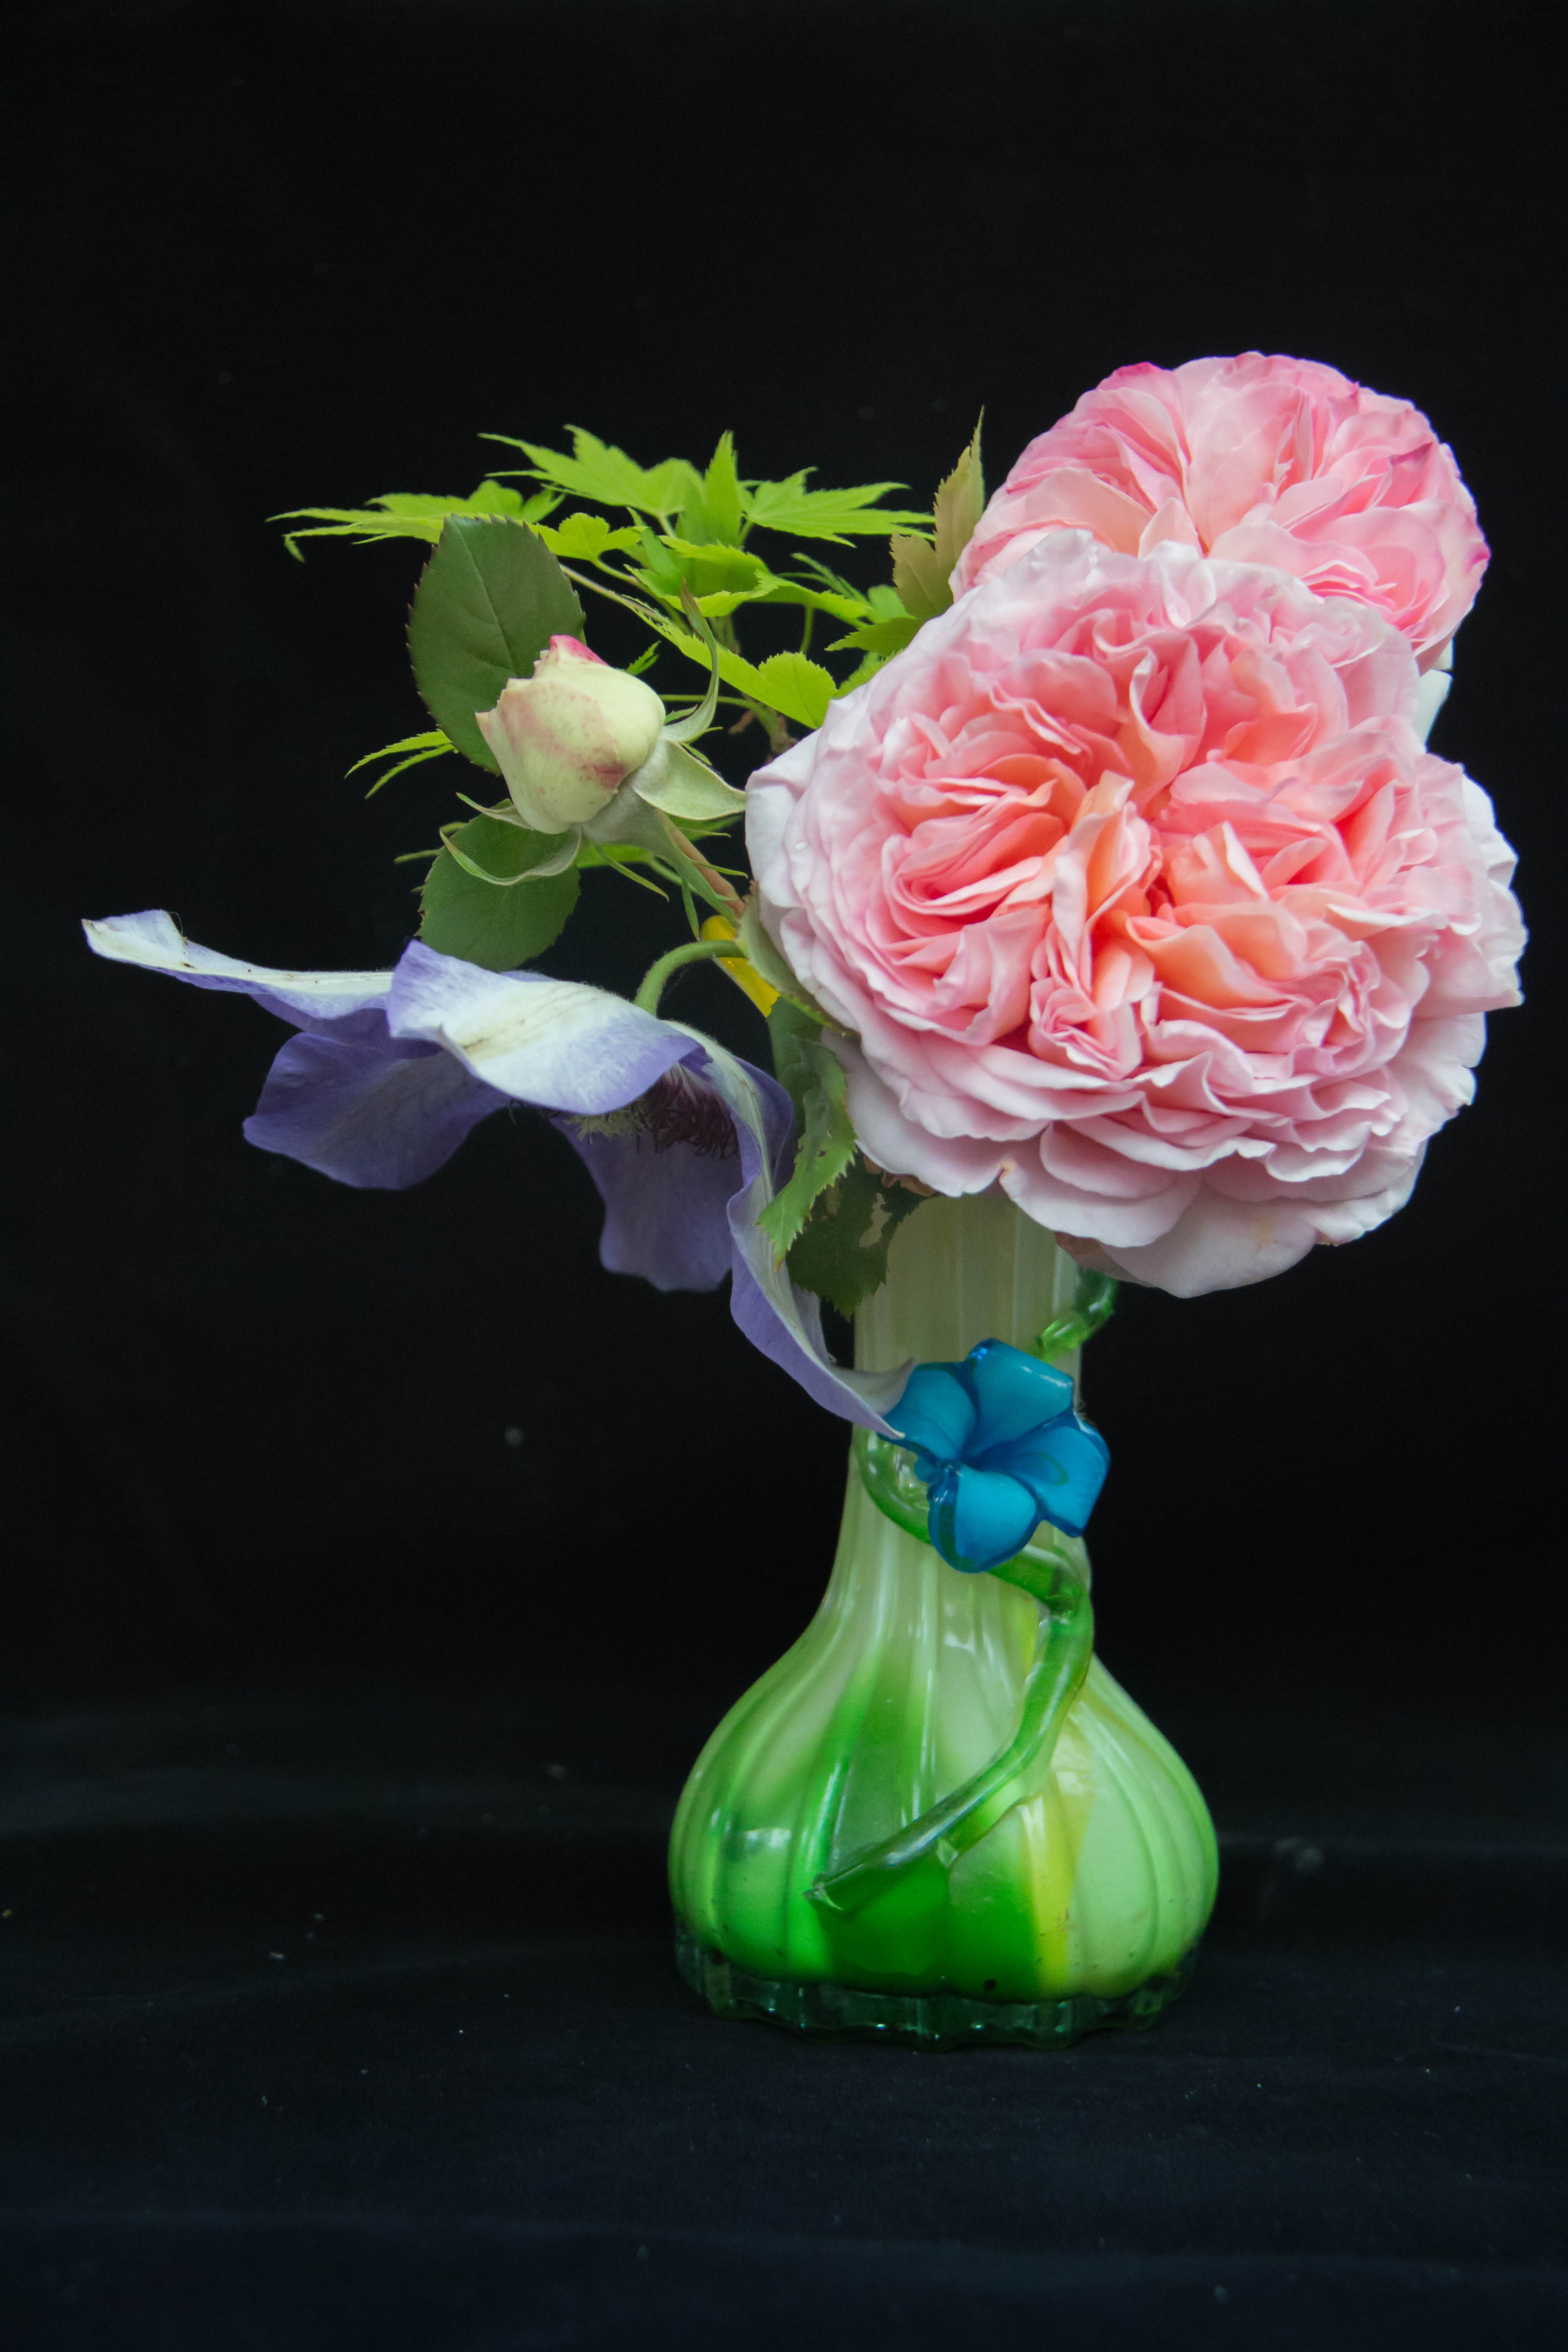
plant, flower, petal, bouquet, vase, decoration, green, pink, flora, flowers, roses, floristry, peony, flowering plant, flower bouquet, cut flowers, floral design, centrepiece, land plant, flower arranging